Indri

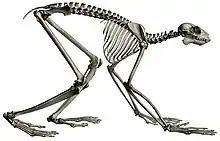
Skeleton

Along with the diademed sifaka, the indri is the largest lemur still in existence; both have average weights of about 6.5 kg. It can weigh up to to and perhaps up to . It has a head-body length of and can reach nearly with legs fully extended.